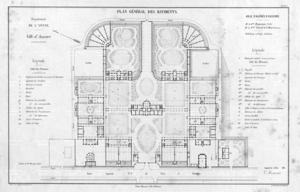
Auxerre, plan de l'asile départemental d'aliénés en 1861.
L'hôpital psychiatrique de l'Yonne appelé asile départemental de l'Yonne jusqu'en 1937 est le nom donné au xxᵉ siècle à l'ancien centre hospitalier spécialisé de l'Yonne devenu une résidence, situé à Auxerre en France. Les façades et toitures de l'ensemble de ses bâtiments construits de 1840 à 1860 ainsi que la chapelle du xviiiᵉ siècle ont fait l'objet d'une inscription aux monuments historiques.